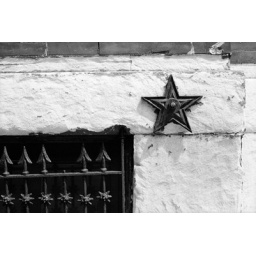
On the wall of an old building in Philadelphia.